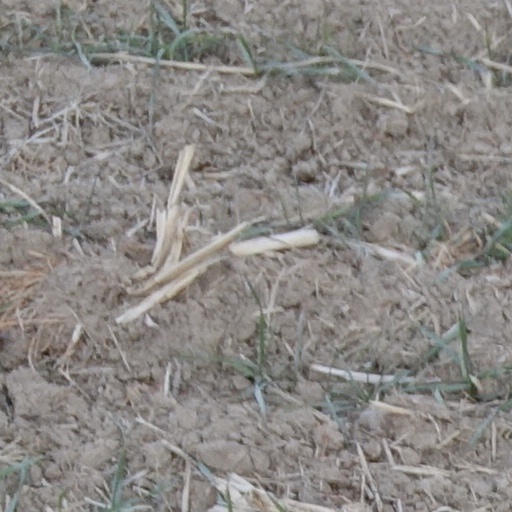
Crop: wheat